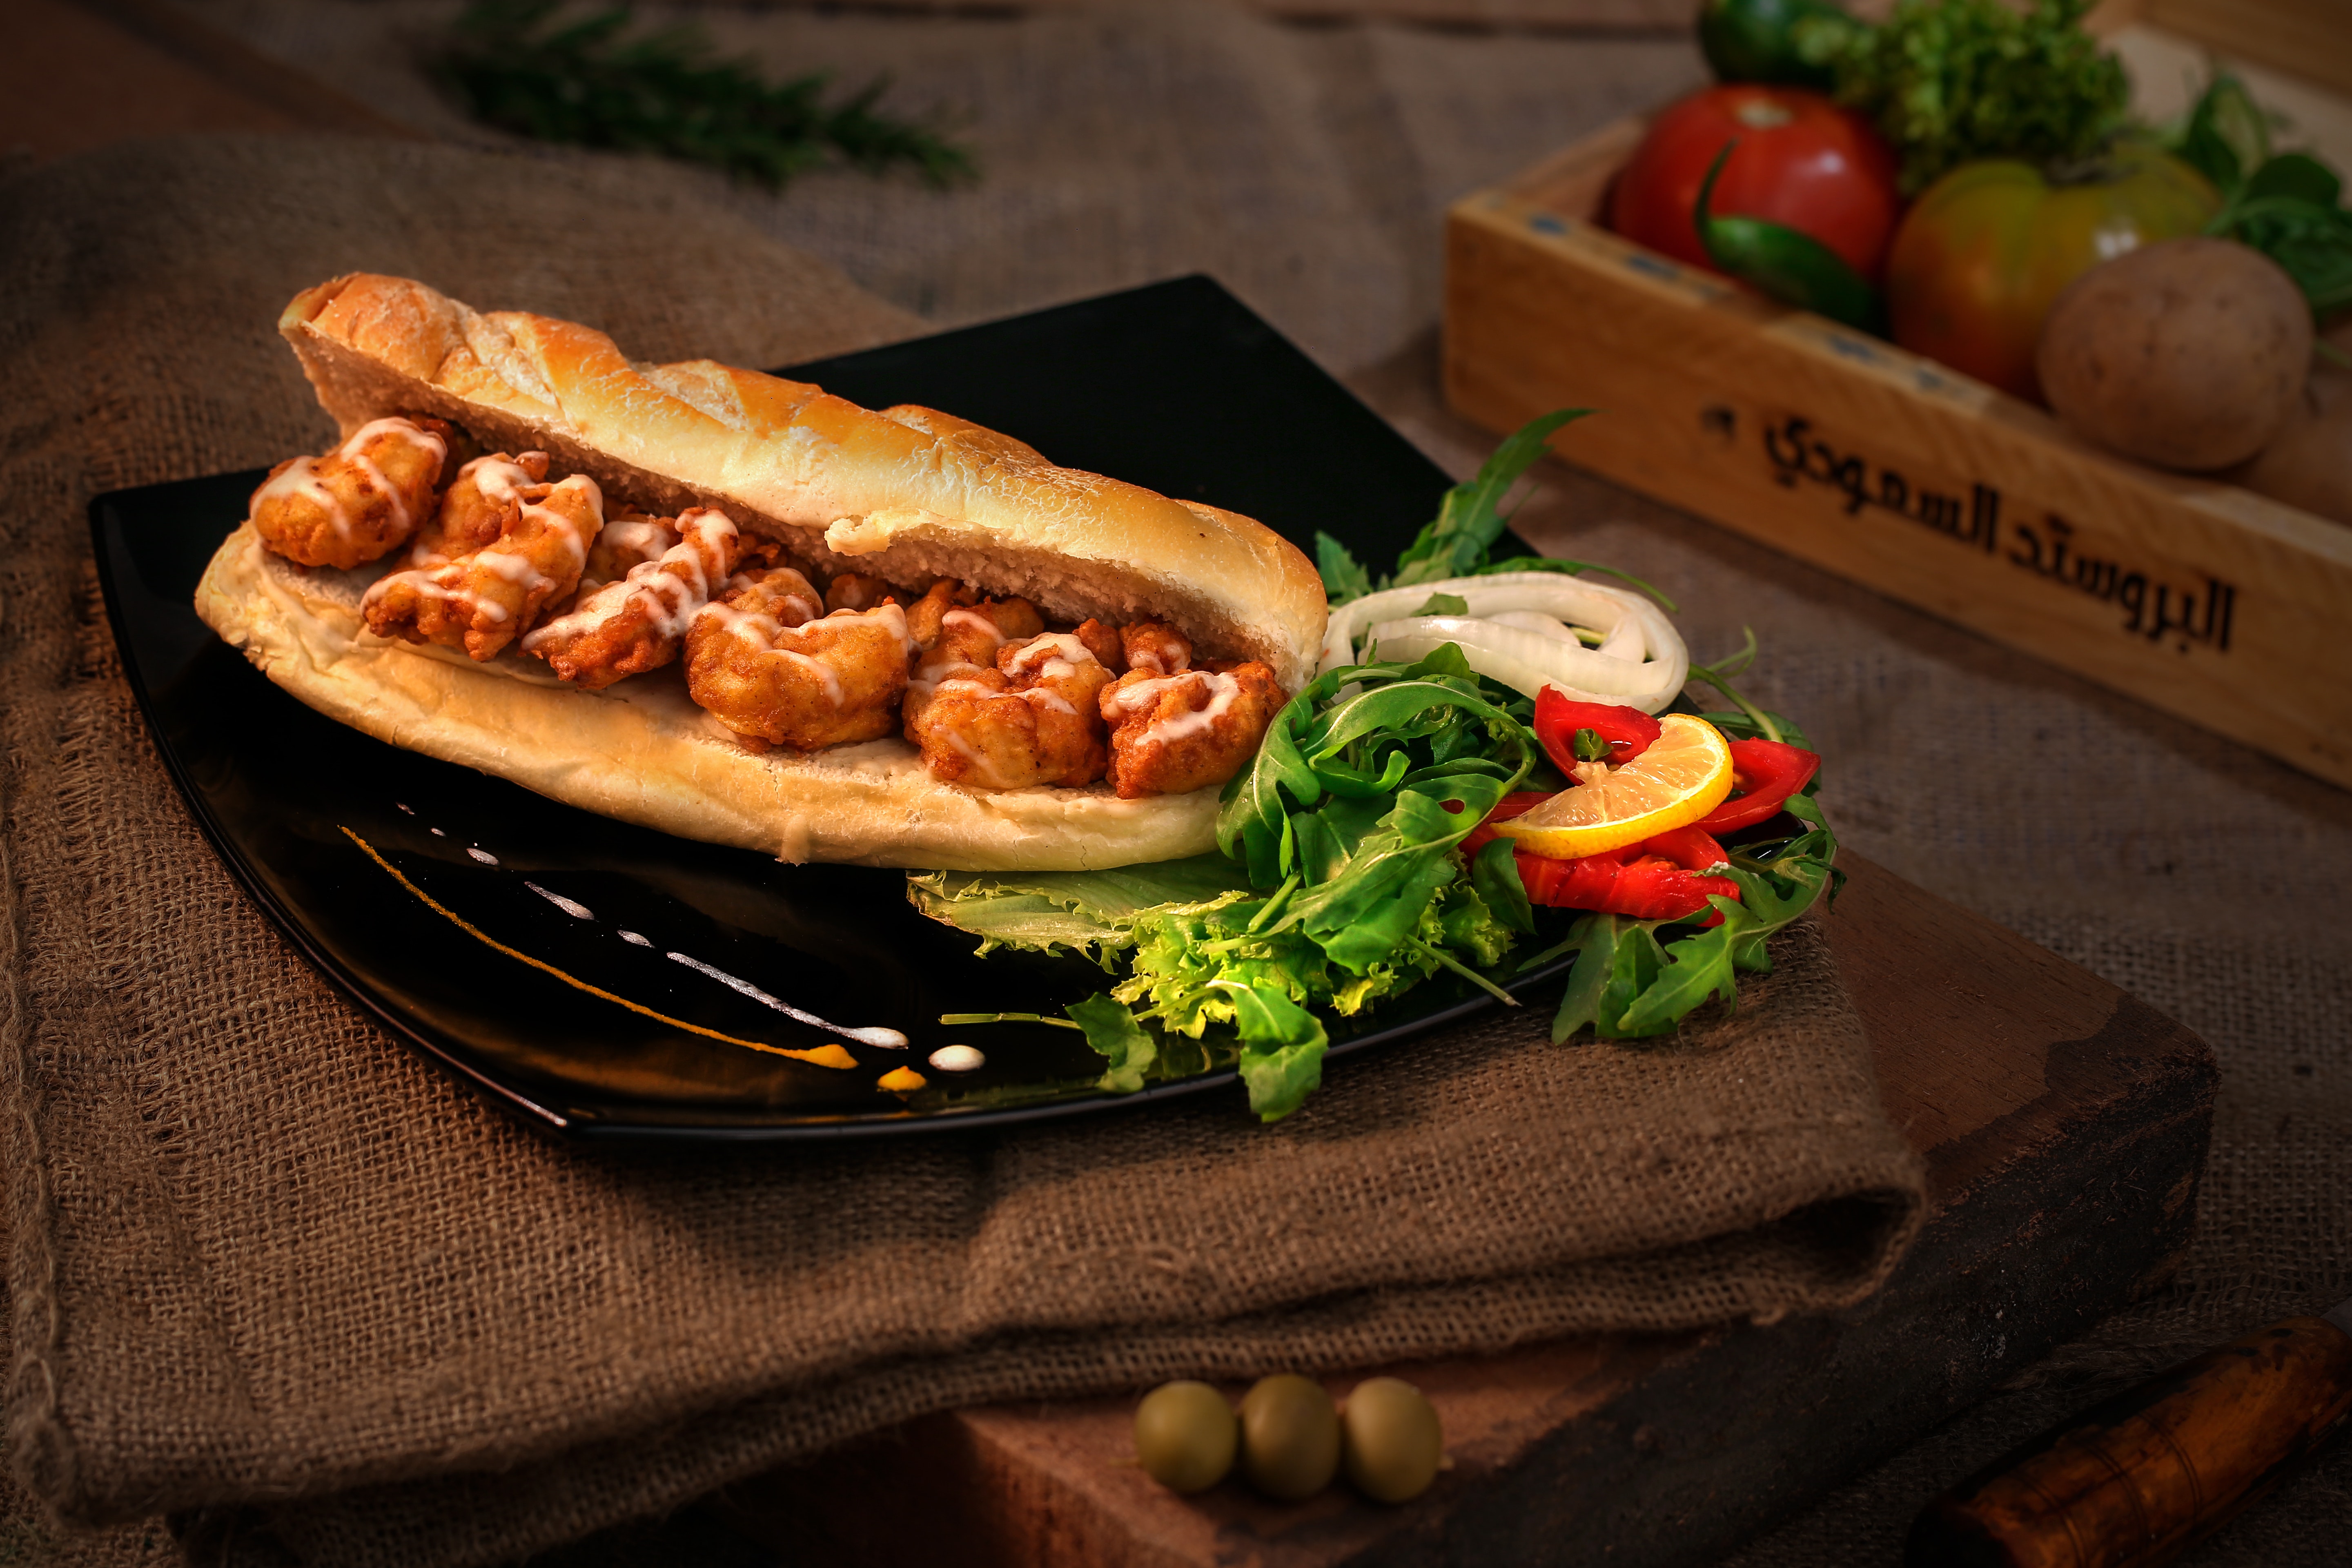
dish, food, cuisine, ingredient, fast food, sandwich, banh mi, produce, submarine sandwich, finger food, staple food, choripan, Bocadillo, hot dog, meat, baked goods, american food, mediterranean food, Rou jia mo